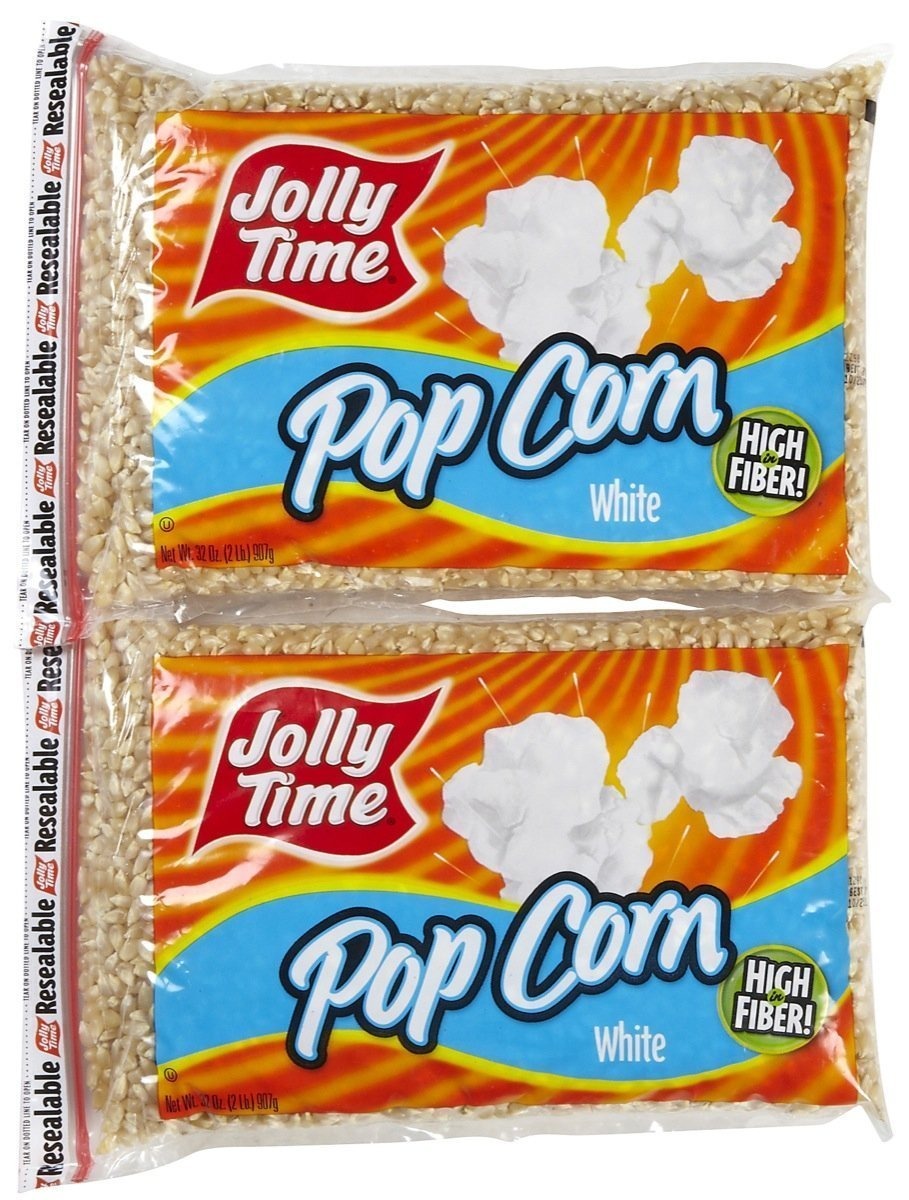
Item Name: Jolly Time White Popcorn, Poly Bag, 2 Pound (Pack of 2)
Value: 64.0
Unit: Ounce

Price: 2.78